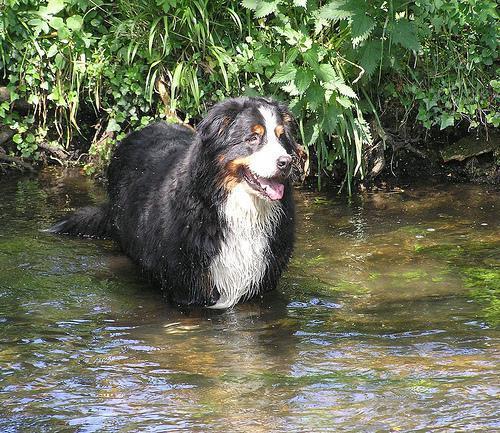
Bernese_mountain_dog